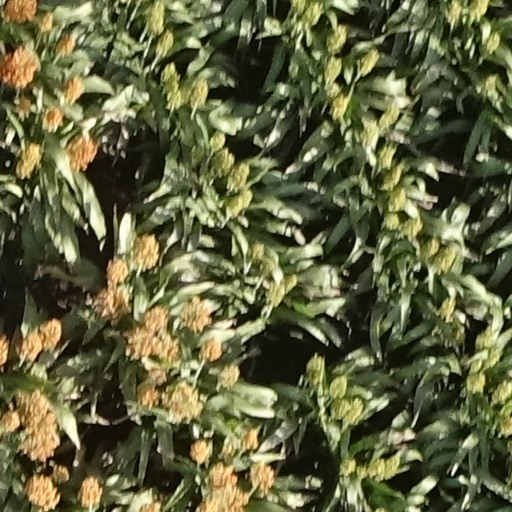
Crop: sorghum